Code of Hammurabi

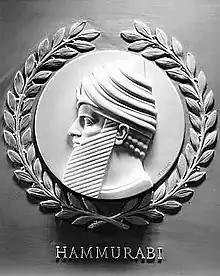
The relief portrait of Hammurabi in the U.S. Capitol, by Thomas Hudson Jones

The Code of Hammurabi bears strong similarities to earlier Mesopotamian law collections. Many purport to have been written by rulers, and this tradition was probably widespread. Earlier law collections express their god-given legitimacy similarly. Like the Code of Hammurabi, they feature prologues and epilogues: the Code of Ur-Nammu has a prologue, the Code of Lipit-Ishtar a prologue and an epilogue, and the Laws of Eshnunna an epilogue. Also, like the Code of Hammurabi, they uphold the "one crime, one punishment" principle. The cases covered and language used are, overall, strikingly similar. Scribes were still copying earlier law collections, such as the Code of Ur-Nammu, when Hammurabi produced his own Code. This suggests that earlier collections may have not only resembled the Code but influenced it. Raymond Westbrook maintained that there was a fairly consistent tradition of "ancient Near Eastern law" which included the Code of Hammurabi, and that this was largely customary law. Nonetheless, there are differences: for example, Stephen Bertman has suggested that where earlier collections are concerned with compensating victims, the Code is concerned with physically punishing offenders. Additionally, the above conclusions of similarity and influence apply only to the law collections themselves. The actual legal practices from the context of each code are mysterious.